Motorised Submersible Canoe

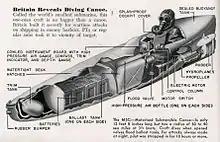
Cutaway image of Sleeping Beauty ("Popular Science" – March 1947)

Built from mild steel, the canoe was long with a beam of . A 5 hp electric motor powered by four 6-volt batteries gave the craft a maximum possible speed of . At a crusing speed of , it could travel . Its maximum operating depth was .